South West 9

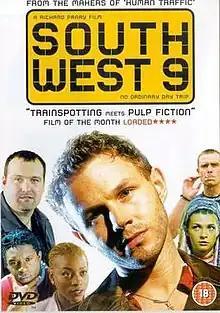
DVD cover art

South West 9 is a 2001 British film about the Brixton rave scene. It was written and directed by Richard Parry.